Bratteli diagram

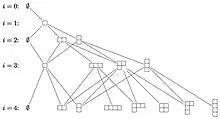
Bratteli diagram for Brauer and BMW algebras on i=0,1,2,3, and 4 strands.

(1) If formula_20, the ith symmetric group, the corresponding Bratteli diagram is the same as Young's lattice.